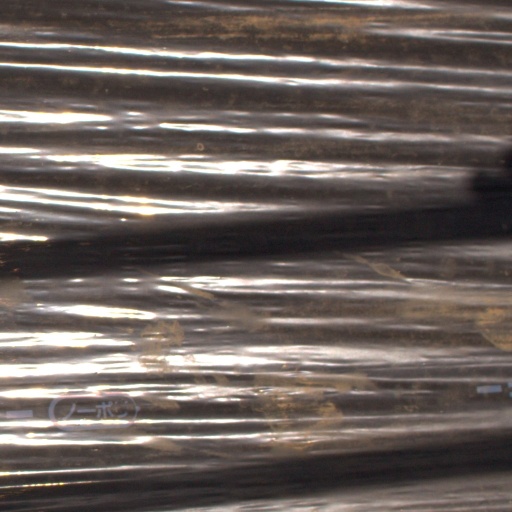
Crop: Jerusalem artichoke